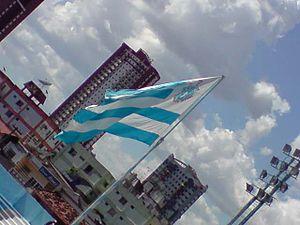
Drapeau du Paysandu Português: Bandeira do Paysandu
Le Paysandu Sport Club est un club de football brésilien basé à Belém au nord du Brésil. Le Paysandu a été 47 fois champion Parazão, le Championnat du Pará de football. Le Papão a également remporté deux fois le championnat brésilien de Série B, la Copa Norte, et sa plus grande fierté depuis 2002, vainqueur de la Copa dos Campeões. Cette dernière victoire lui a permis de se hisser au rang de seul club de football nord-brésilien qui a participé à la Copa Libertadores da America en 2003.